UCAM Murcia CF

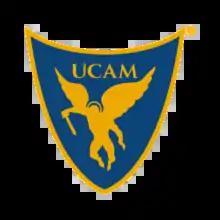

Universidad Católica de Murcia Club de Fútbol, commonly known as UCAM Murcia or simply UCAM, is a Spanish football club based in Murcia. Founded in 1999 it plays in , holding home games at "Estadio de La Condomina", with a capacity of 6,500 spectators.